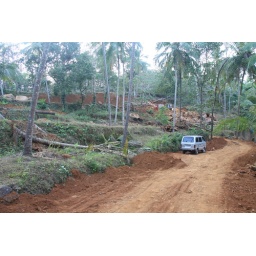
Now a good road to our land with two hairpin bends and circular road around the banayan tree is made